Charles E. Redman

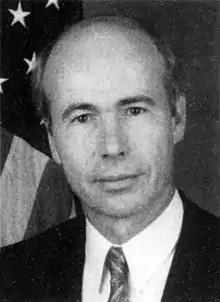
Redman

Charles Edgar Redman (born December 24, 1943, in Waukegan, Illinois) is a former United States diplomat. From 1987 to 1989, he was Assistant Secretary of State for Public Affairs. He served as United States Ambassador to Sweden from 1989 to 1992, and United States Ambassador to Germany from 1994 to 1996. In 1996, he joined Bechtel Group, Inc. as senior vice president. He graduated from the United States Air Force Academy and Harvard University.